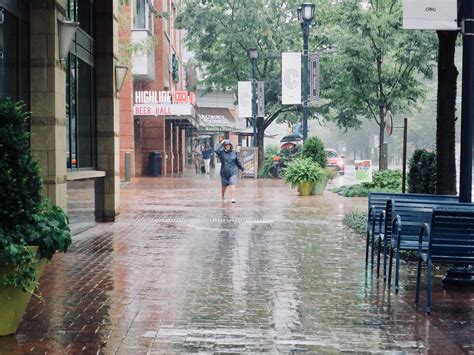
Weather: rain or strom